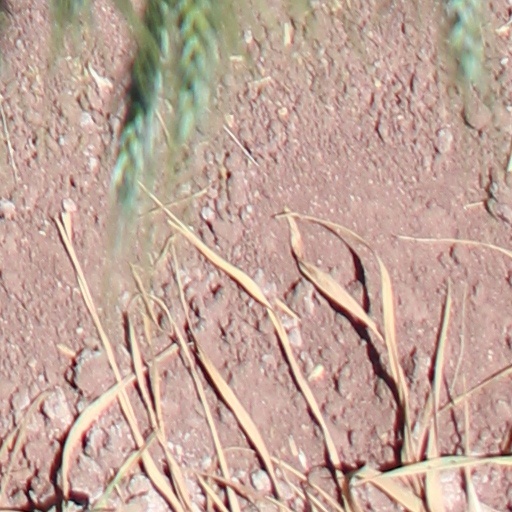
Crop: wheat